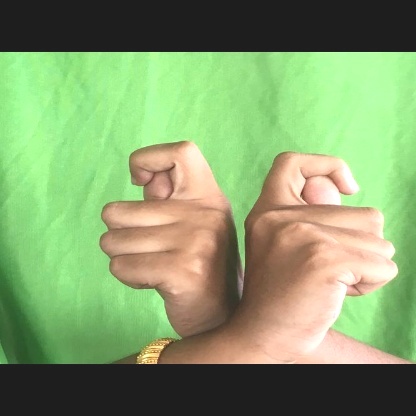
Mudra: Berunda